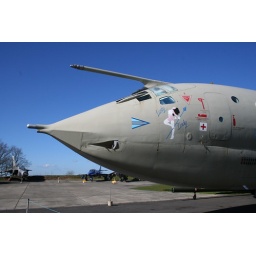
Lusty lindy against a blue sky